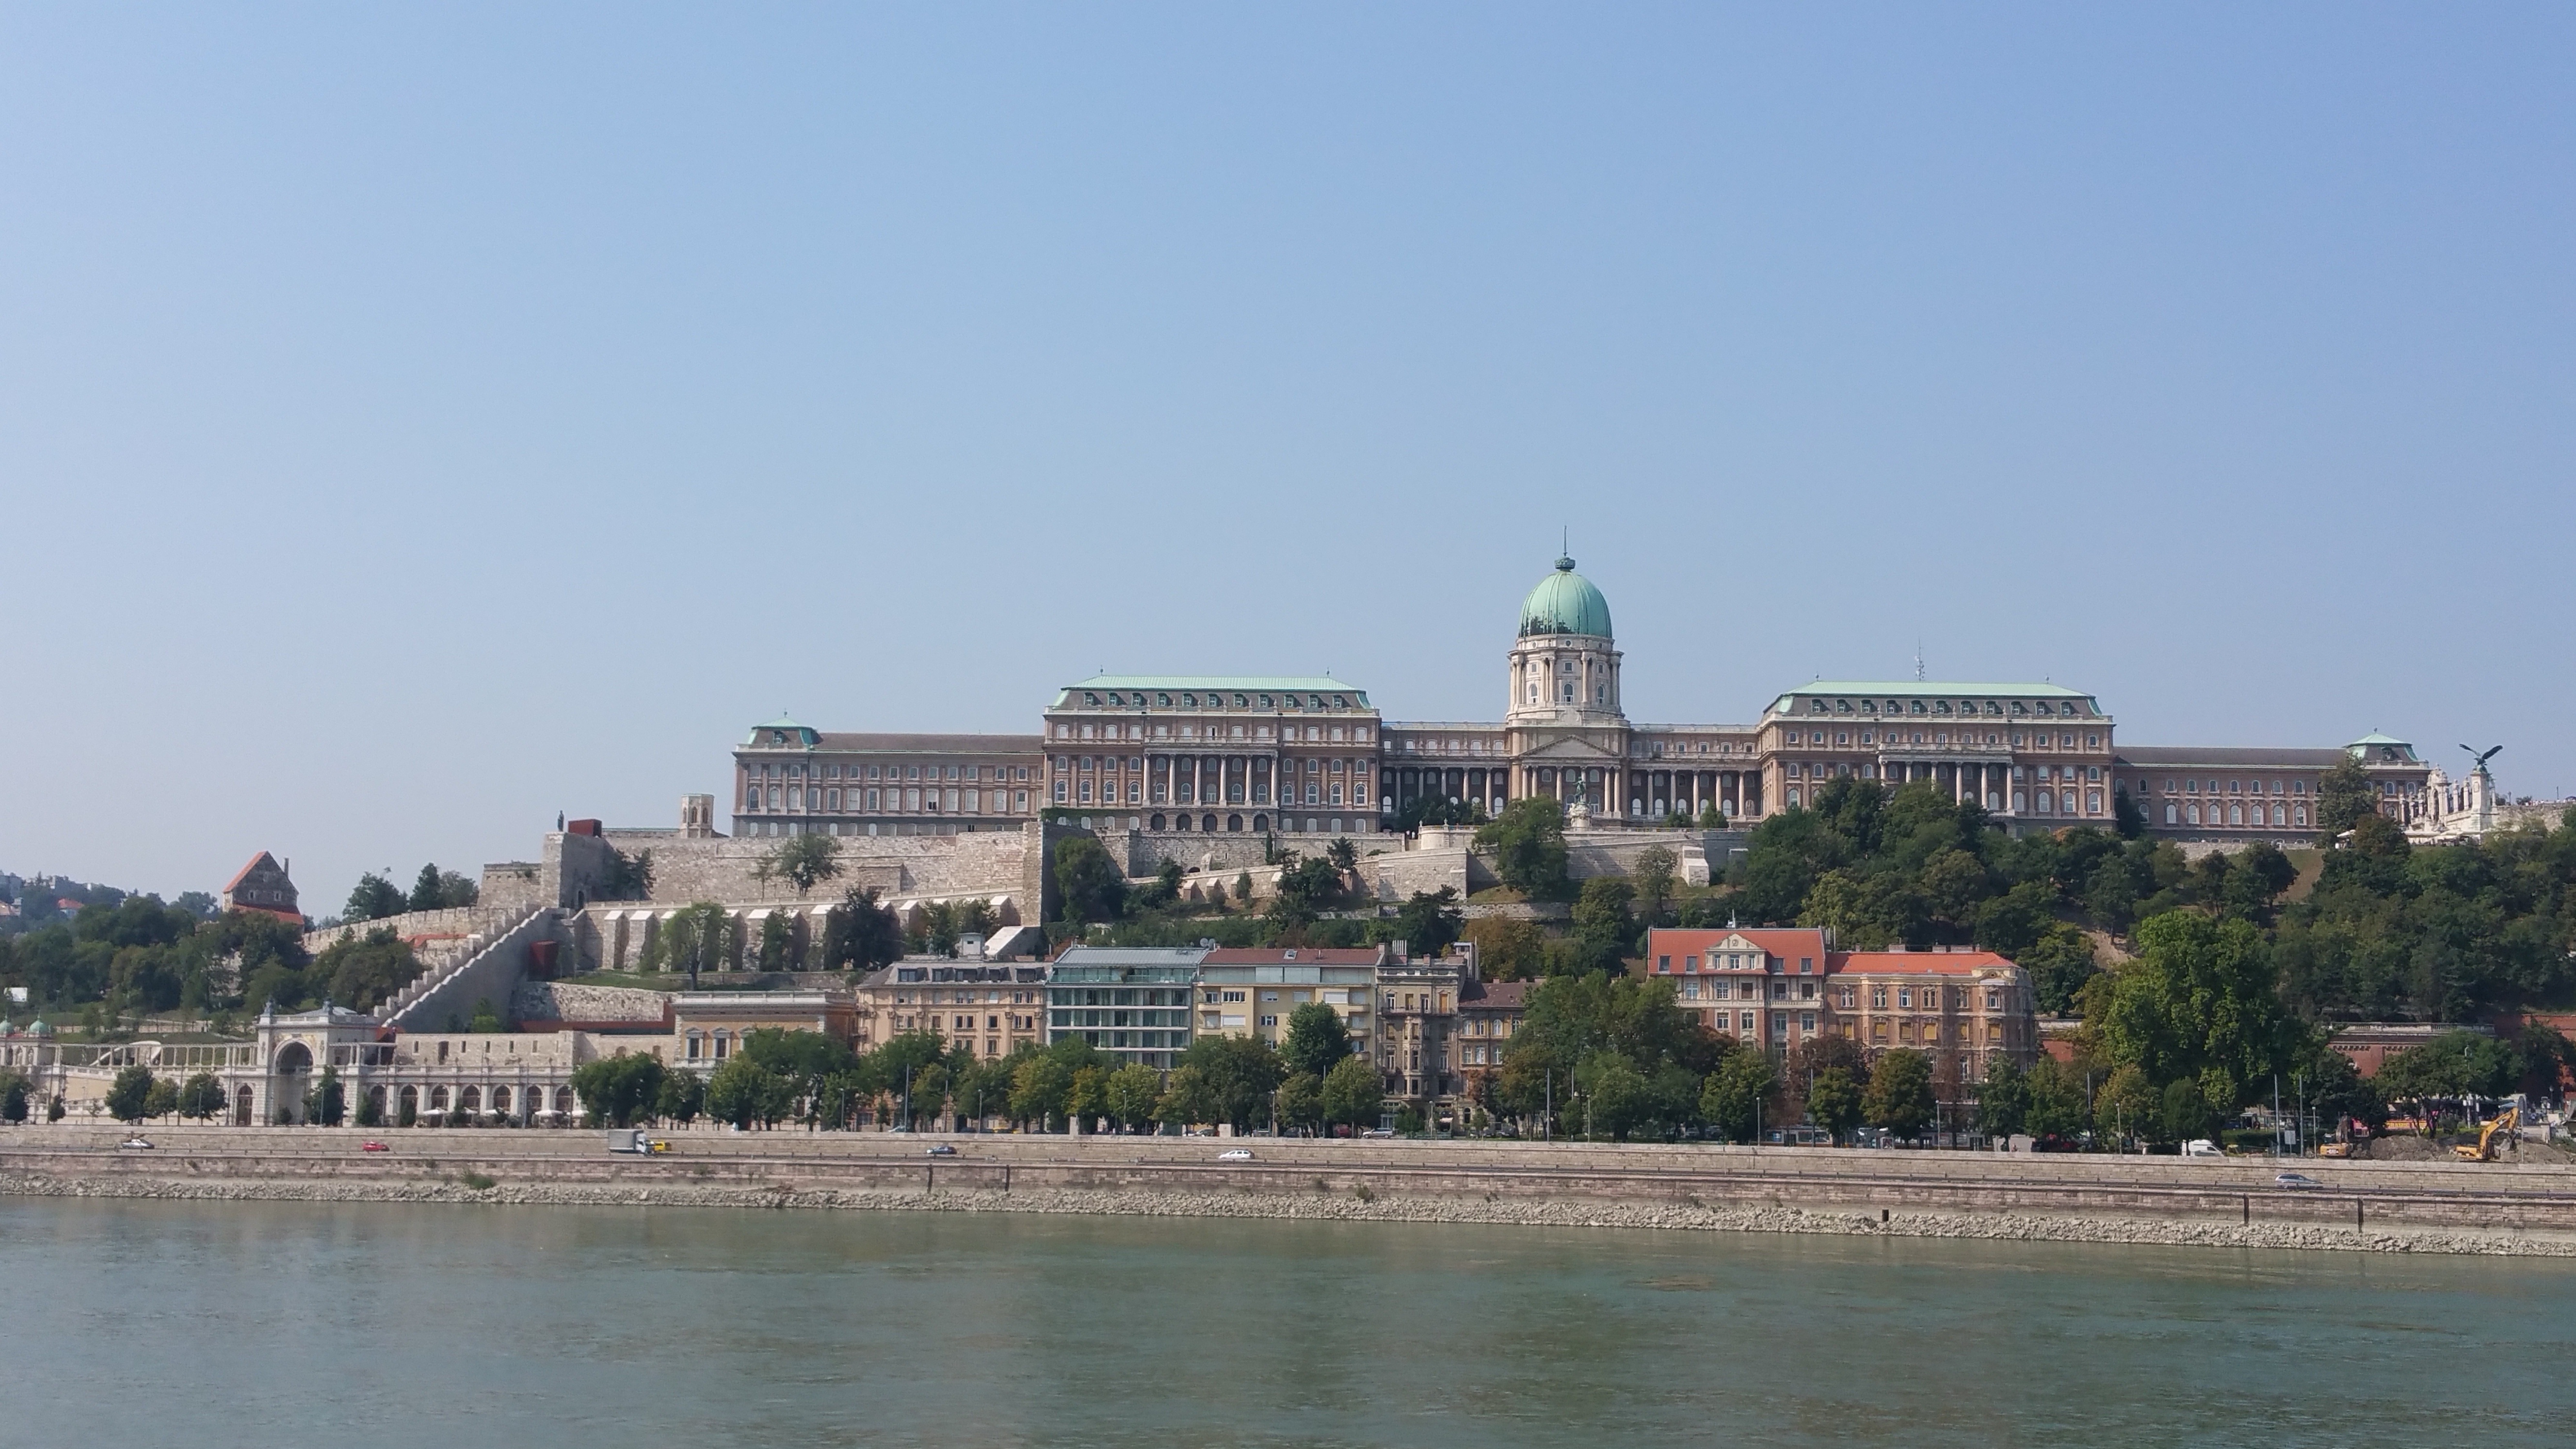
sea, coast, skyline, town, city, river, monument, cityscape, panorama, vacation, bay, castle, landmark, harbor, tourism, waterway, danube, buda, budapest, hungary, hungarian, buda castle